Valkyrie

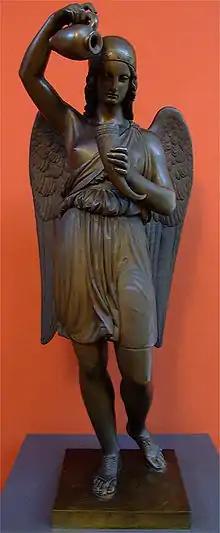
"Valkyrie" (1835) by Herman Wilhelm Bissen

In the prose introduction to the poem "Sigrdrífumál", the hero Sigurd rides up to Hindarfell and heads south towards "the land of the Franks". On the mountain Sigurd sees a great light, "as if fire were burning, which blazed up to the sky". Sigurd approaches it, and there he sees a "skjaldborg" with a banner flying overhead. Sigurd enters the "skjaldborg", and sees a warrior lying there—asleep and fully armed. Sigurd removes the helmet of the warrior, and sees the face of a woman. The woman's corslet is so tight that it seems to have grown into the woman's body. Sigurd uses his sword Gram to cut the corslet, starting from the neck of the corslet downwards, he continues cutting down her sleeves, and takes the corslet off of her.